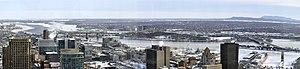
Montréal depuis l'observatoire de la Place Ville-Marie. Le Vieux-Montréal donne sur le fleuve Saint-Laurent que traverse le pont Jacques-Cartier. Au premier plan, de gauche à droite, le Complexe Desjardin, le Centre hospitalier de l'Université de Montréal (CHUM), la Maison de Radio-Canada, le palais de justice de Montréall, la Grande roue, l'édifice Aldred, le Vieux-Port. L'observatoire est situé au 1, Place Ville Marie Montréal (Québec) H3B 2G2
Montréal /ˈmɔ̃ˌʁeal/ est la plus importante ville du Québec et la deuxième ville la plus peuplée du Canada, après Toronto et avant Vancouver. Elle se situe principalement sur l’île fluviale de Montréal, sur le fleuve Saint-Laurent dans le Sud du Québec, dont elle est la métropole.